History of Ohio University

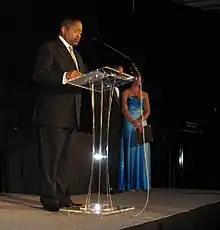
20th President Roderick J. McDavis served his alma mater 13 years.

The 1970s were a decade of further change. The Vietnam War was extremely unpopular to Ohio University students and Athens residents alike, and in its wake, saw the emergence of some of America's foremost examples of student protest and civil unrest during the era. On May 4, 1970, the Ohio National Guard was ordered to open fire on students demonstrating against the war at Kent State University, killing 4 and wounding 9. At the same time, there were sit-ins and anti-war riots at Ohio University, even more intense than those of Kent State. This was partly due to the administration's refusal to close the university; instead of going home, many students from other Ohio universities that did close came to Athens to protest further. When the Ohio National Guard was called in to Athens, there was a 3-hour battle at the Baker Center, resulting in 23 injured and 54 arrested students. On May 15, the campus was closed. The university ceased women's hours in 1972. President Claude Sowle appointed 1969 alumna Beverly Price as special assistant for women's affairs. Reverend Jan Griesinger, the first female minister in Athens, directed United Campus Ministry which established the Athens Women Against Rape in 1974 and the Athens chapter of the National Organization for Women (NOW) in 1975. In 1974, a group of female part-time faculty led a survey that concluded low-wage jobs, inadequate benefits, and sub-standard housing were actively offered through university contracts. Subsequently, the faculty senate proposed several improvements. In 1975, Ohio established its medical school, known as the Heritage College of Osteopathic Medicine. Heritage is the only medical school in the state to award the Doctor of Osteopathic Medicine degree. Patricia Richard, Joy Huntley, and Barbara Daniel organized the first women's studies program at the university in 1978. In 1979, the program established a certificate program with a $10,000 budget. In 1978, six women in the music school filed a complaint with the Equal Employment Opportunity Commission that resulted in an investigation of the inequities between men's and women's pay, and the adjustment of $30,000 in equitable wages. After the incident, the Provost's office initiated regular "salary equity studies." That same year, the Athens Women's Collective grew out of talks within United Campus Ministries, and raised issues pertaining to violence that produced the Student Escort Service. In 1979, the collective organized the first Take Back the Night March, and saw hundreds of women and men rally against staying home as being a solution to unsafe street violence and rape. That same year, on the university's 175th anniversary, Chubu University of Japan donated 175 cherry trees.